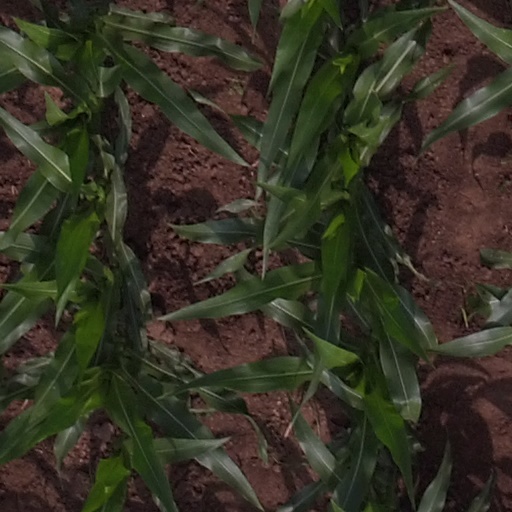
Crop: maize; corn